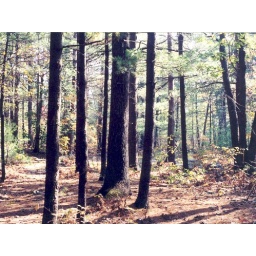
trees in the forest